List of sheriffs of London

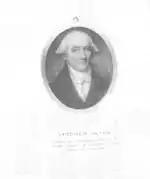
Stephen Sayre, Sheriff of the City of London 1773

This is a list of sheriffs of the City of London. Pursuant to a royal charter of Henry I 1131, the liverymen of the City elected two sheriffs of "London and Middlesex" upon payment of £300 "per annum" to the Crown. This practice continued until 1889, when the Local Government Act 1888 came into force. Thereafter a High Sheriff of Middlesex and a High Sheriff of the County of London were separately appointed in the same manner as other English and Welsh counties.